Kyaw Zaw

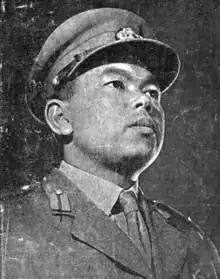

Kyaw Zaw (3 December 1919 – 10 October 2012) was one of the founders of the Tatmadaw (the modern Burmese Army) and a member of the Thirty Comrades who trained in Japan in the struggle for independence from Britain. He was also one of the leaders of the Communist Party of Burma, and had lived in exile in Yunnan Province, China, since 1989 after retiring from politics.